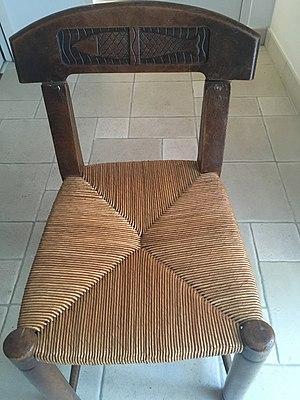
Jean Lachaud Chaise au poisson coupé
Jean Lachaud, né le 27 décembre 1889 à Paris, décédé en 1952 à Brest, est un peintre, graveur, céramiste et décorateur français.
Une assise est, en termes d'ameublement, la partie horizontale d'un siège sur laquelle on s'assoit.